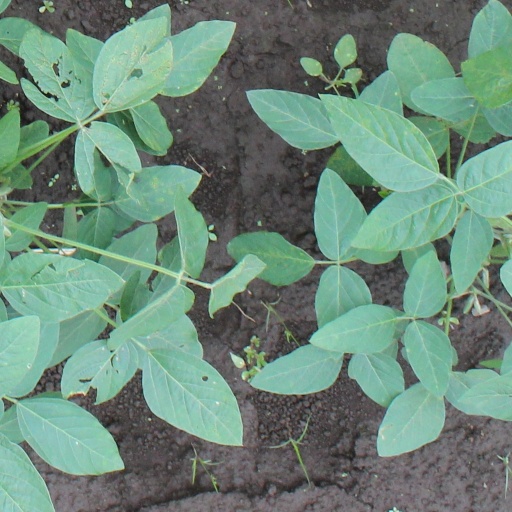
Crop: soybean